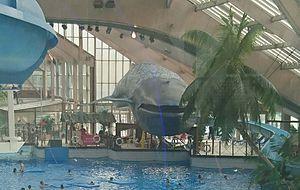
La baleine, départ d'un toboggan, à l'aquaboulevard de Paris.
Aquaboulevard est un complexe de loisirs français situé dans le 15ᵉ arrondissement de Paris entre le parc omnisports Suzanne-Lenglen, l'héliport de Paris - Issy-les-Moulineaux et le boulevard périphérique.